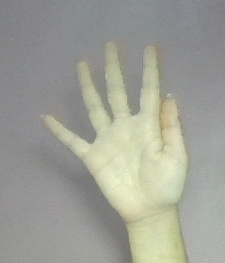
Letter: sheen